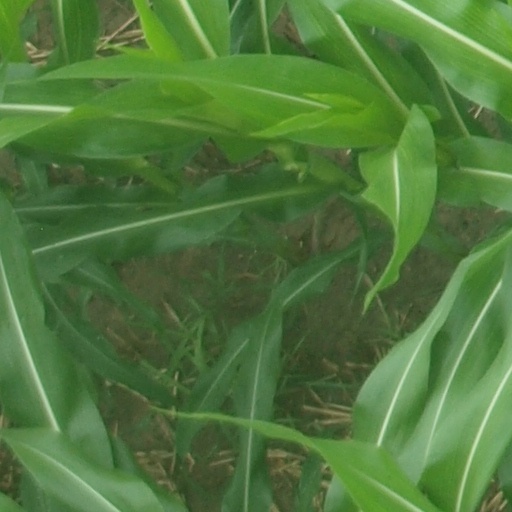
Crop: maize; corn